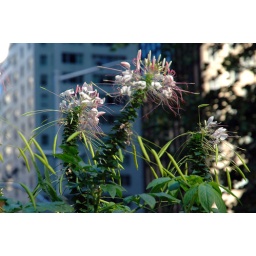
Flowers in front of a building on the Avenue of the Americas where I stopped to take a breather during the street fair.